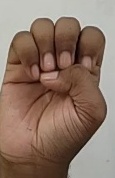
ASL sign: E